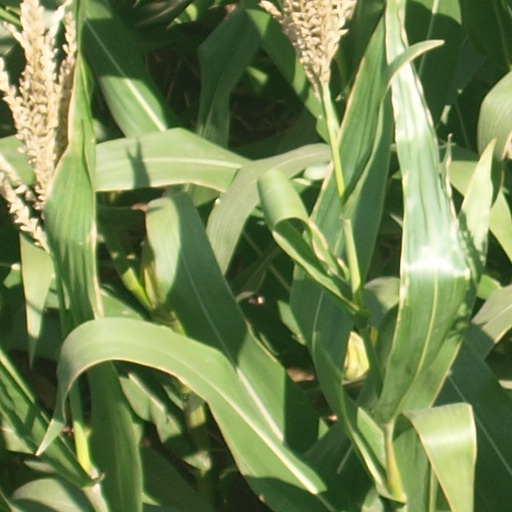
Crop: maize; corn